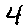
Label: 4